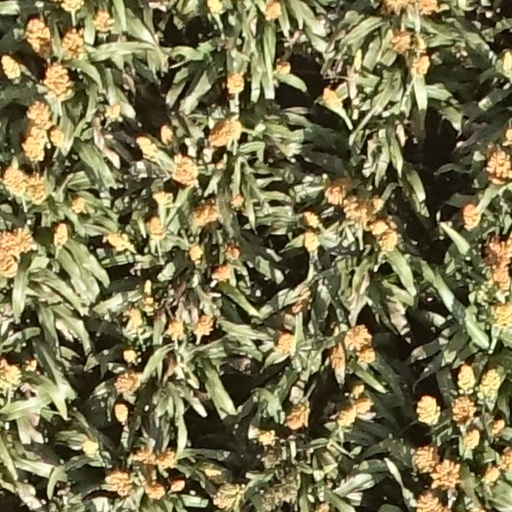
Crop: sorghum